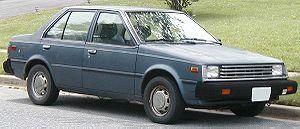
Datsun Sunny, puis Nissan Sunny a été le nom de plusieurs générations d’automobiles - du segment des compactes - fabriquées par le constructeur japonais Datsun-Nissan. Elles furent le modèle de milieu de gamme inférieur du constructeur.
La Sentra est une berline compacte fabriquée par Nissan et dont les origines remontent à 1983. La vente de la nouvelle génération de la Nissan Sentra 2013 a débuté à l'automne 2012. L'ancienne génération avait été dévoilée fin 2006 et produite jusqu'en 2012. Ses prix varient entre 15 000 $ à 23 000 $ dollars canadiens. La Sentra est assemblée à Aguascalientes, au Mexique.